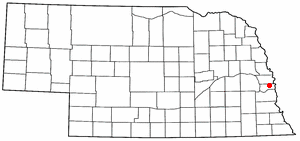
Papillion
Papillions beliggenhed i Nebraska
Papillion er en amerikansk by og administrativt centrum for det amerikanske county Sarpy County, i staten Nebraska. I 2000 havde byen et indbyggertal på 16.363.